Deeside Railway

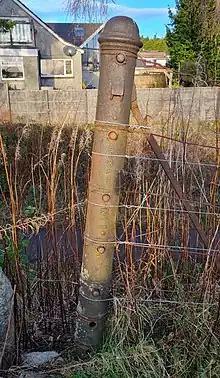
A wire fence strainer on the Deeside line near Peterculter made by Harper and Co, Ironfounders, Aberdeen.

A special train with 15 carriages travelled from Aberdeen to Banchory, and public services began the next day. There were three trains a day, taking about an hour to travel the . First class accommodation was available for d a mile, reduced to 1 d a mile for third class. Initially the service terminated in Aberdeen at Ferryhill station, but this was extended to Guild Street when that opened in 1854, the Deeside Railway paying £700 for the first three years and then £1000 a year for the running rights. Initially the Aberdeen Railway operated the services, but only made one locomotive available, so the Deeside decided to buy its own rolling stock, and this was in service by summer 1854.